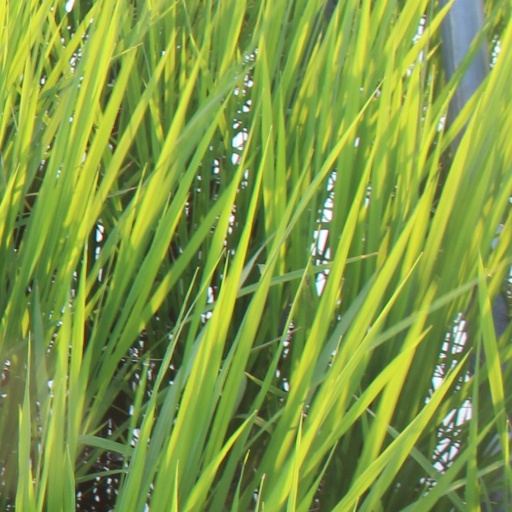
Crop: rice